Horatio G. Knight

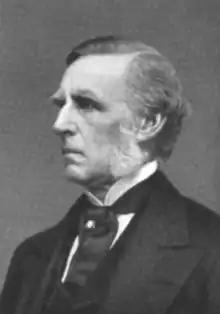

Horatio Gates Knight (March 24, 1818 – October 16, 1895) was an American politician, manufacturer and philanthropist who served as the 30th lieutenant governor of Massachusetts from 1875 to 1879. Knight was part owner and president of a leading button manufacturer in his native Easthampton, Massachusetts.